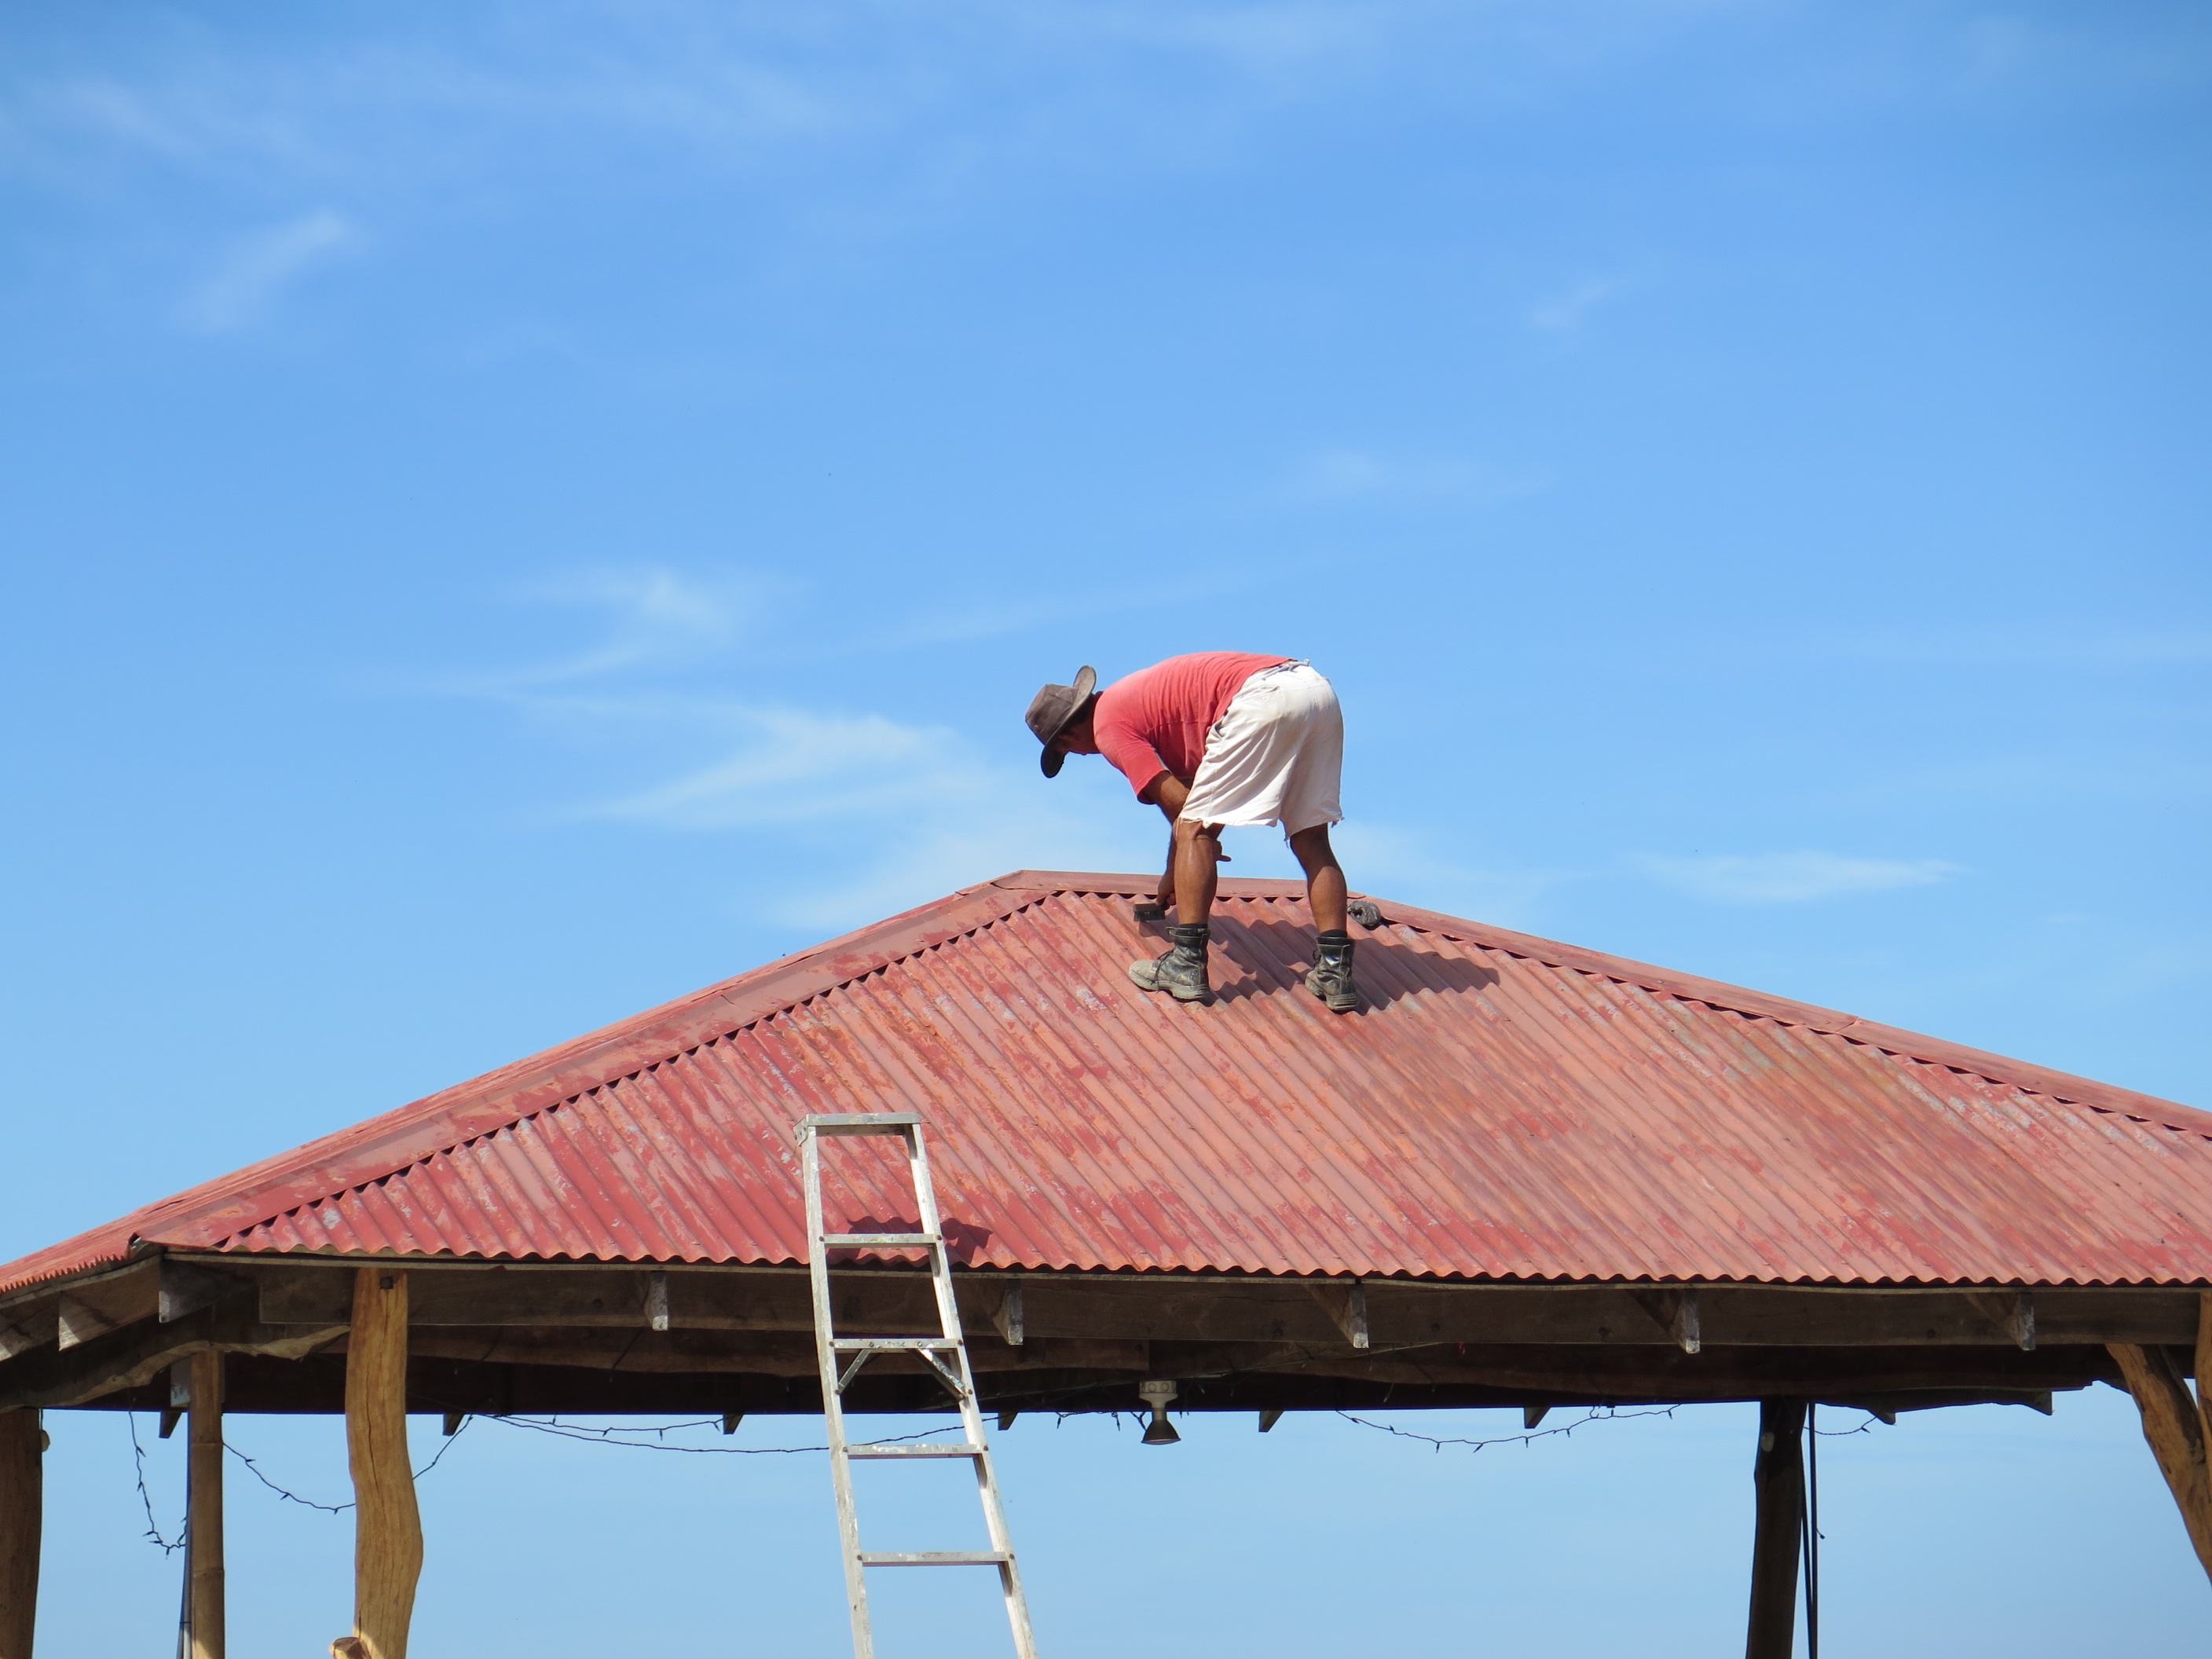
roof, outdoor structure